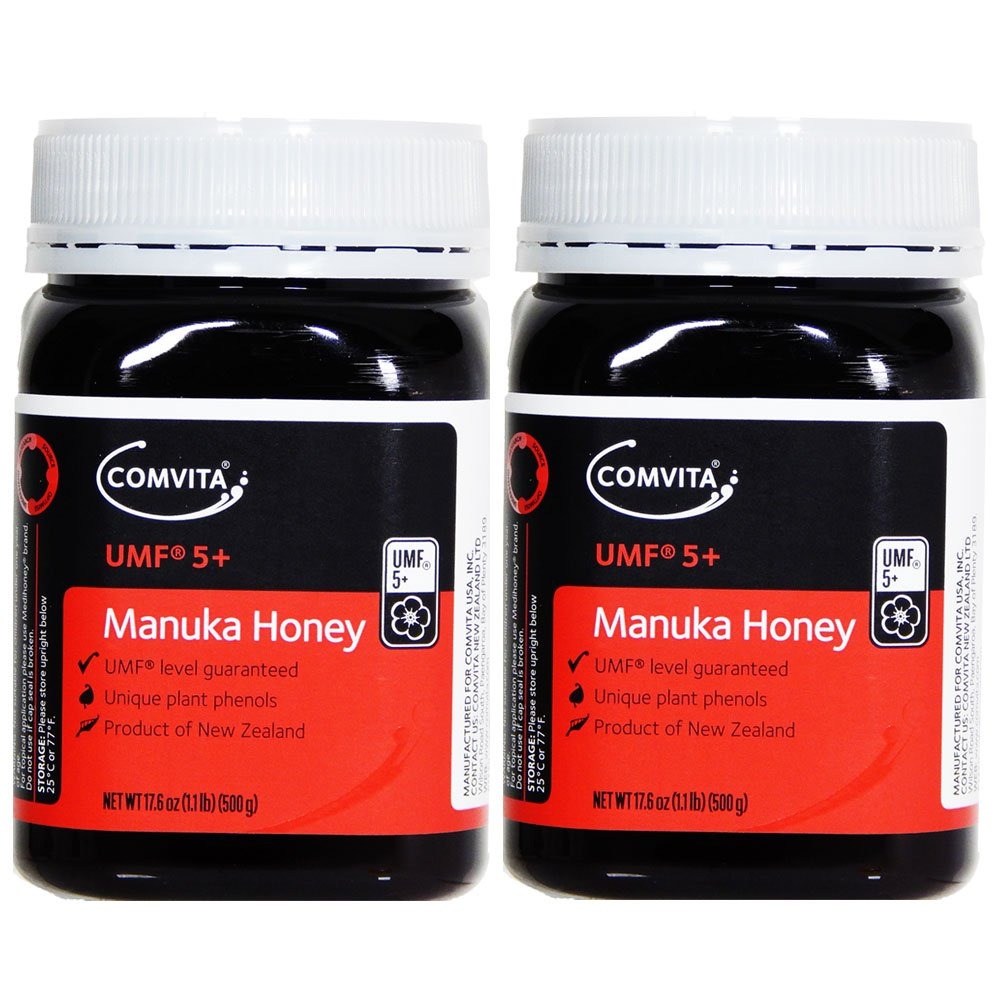
Item Name: Comvita Manuka Honey UMF5+ 1.1LBS/500GR Set of 2 Jars
Value: 35.2
Unit: ounce

Price: 34.44